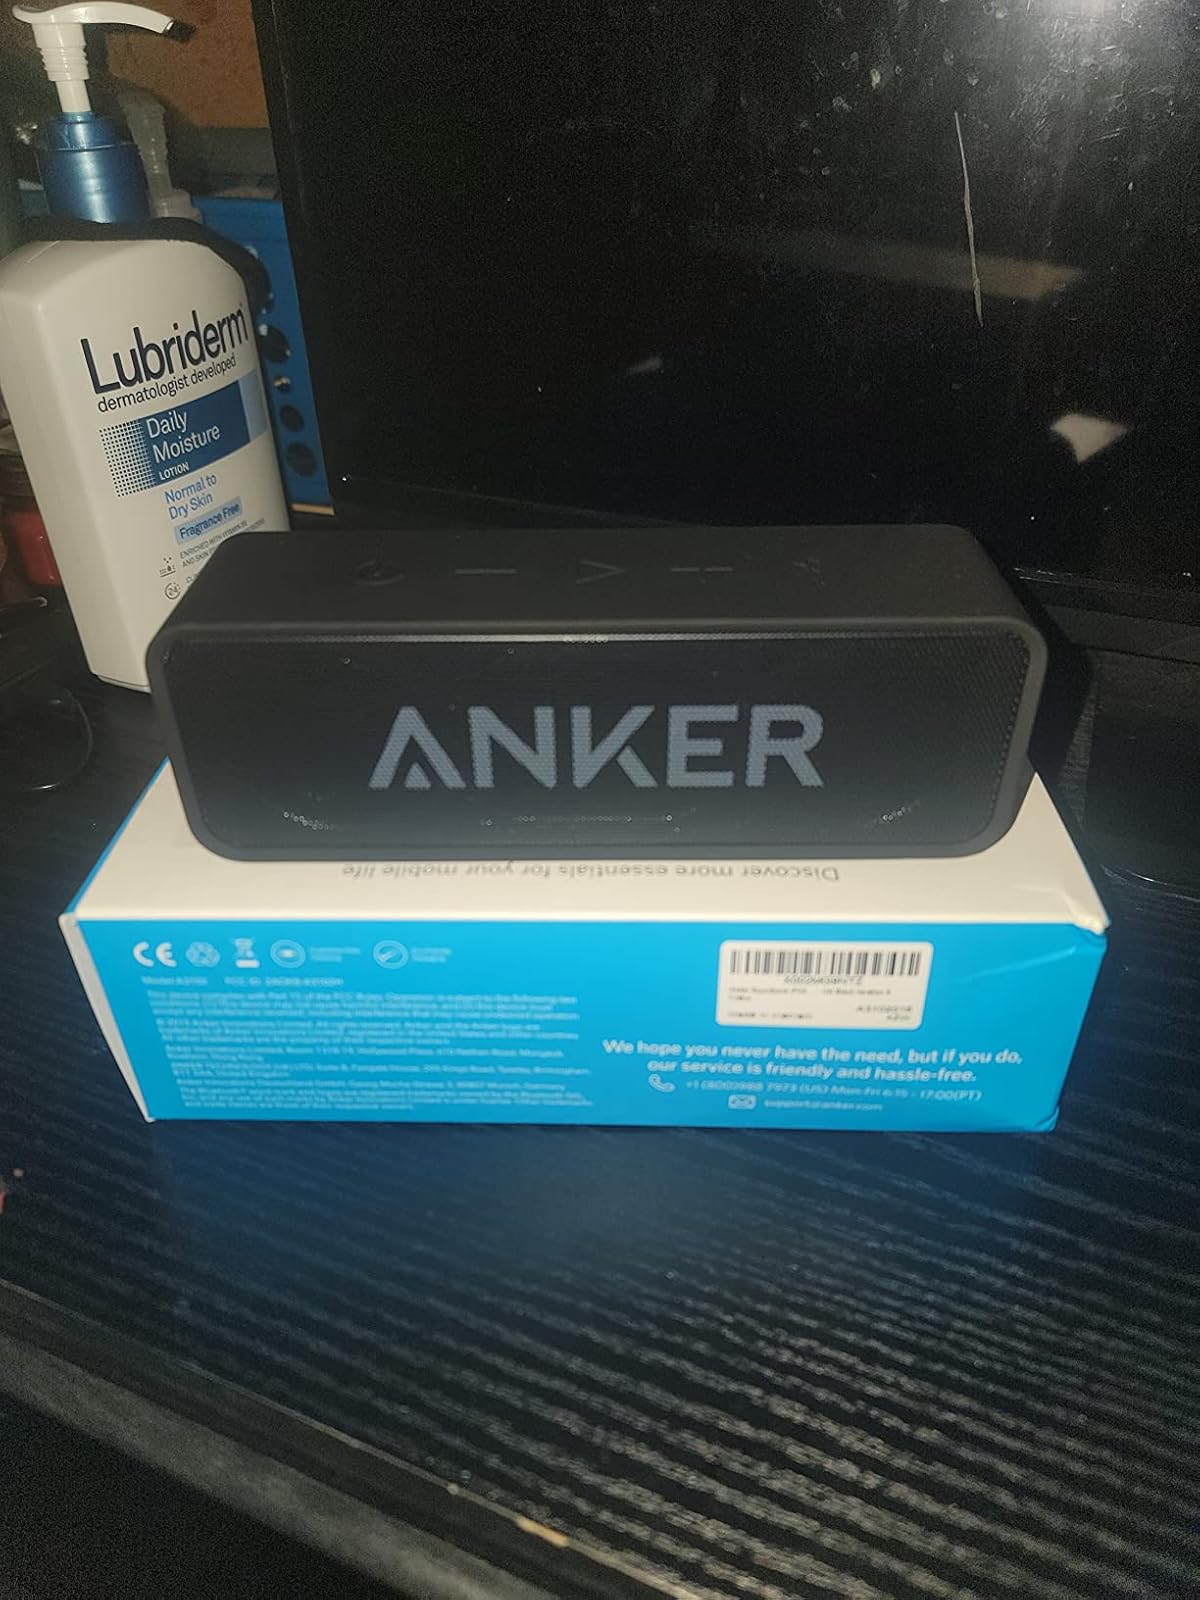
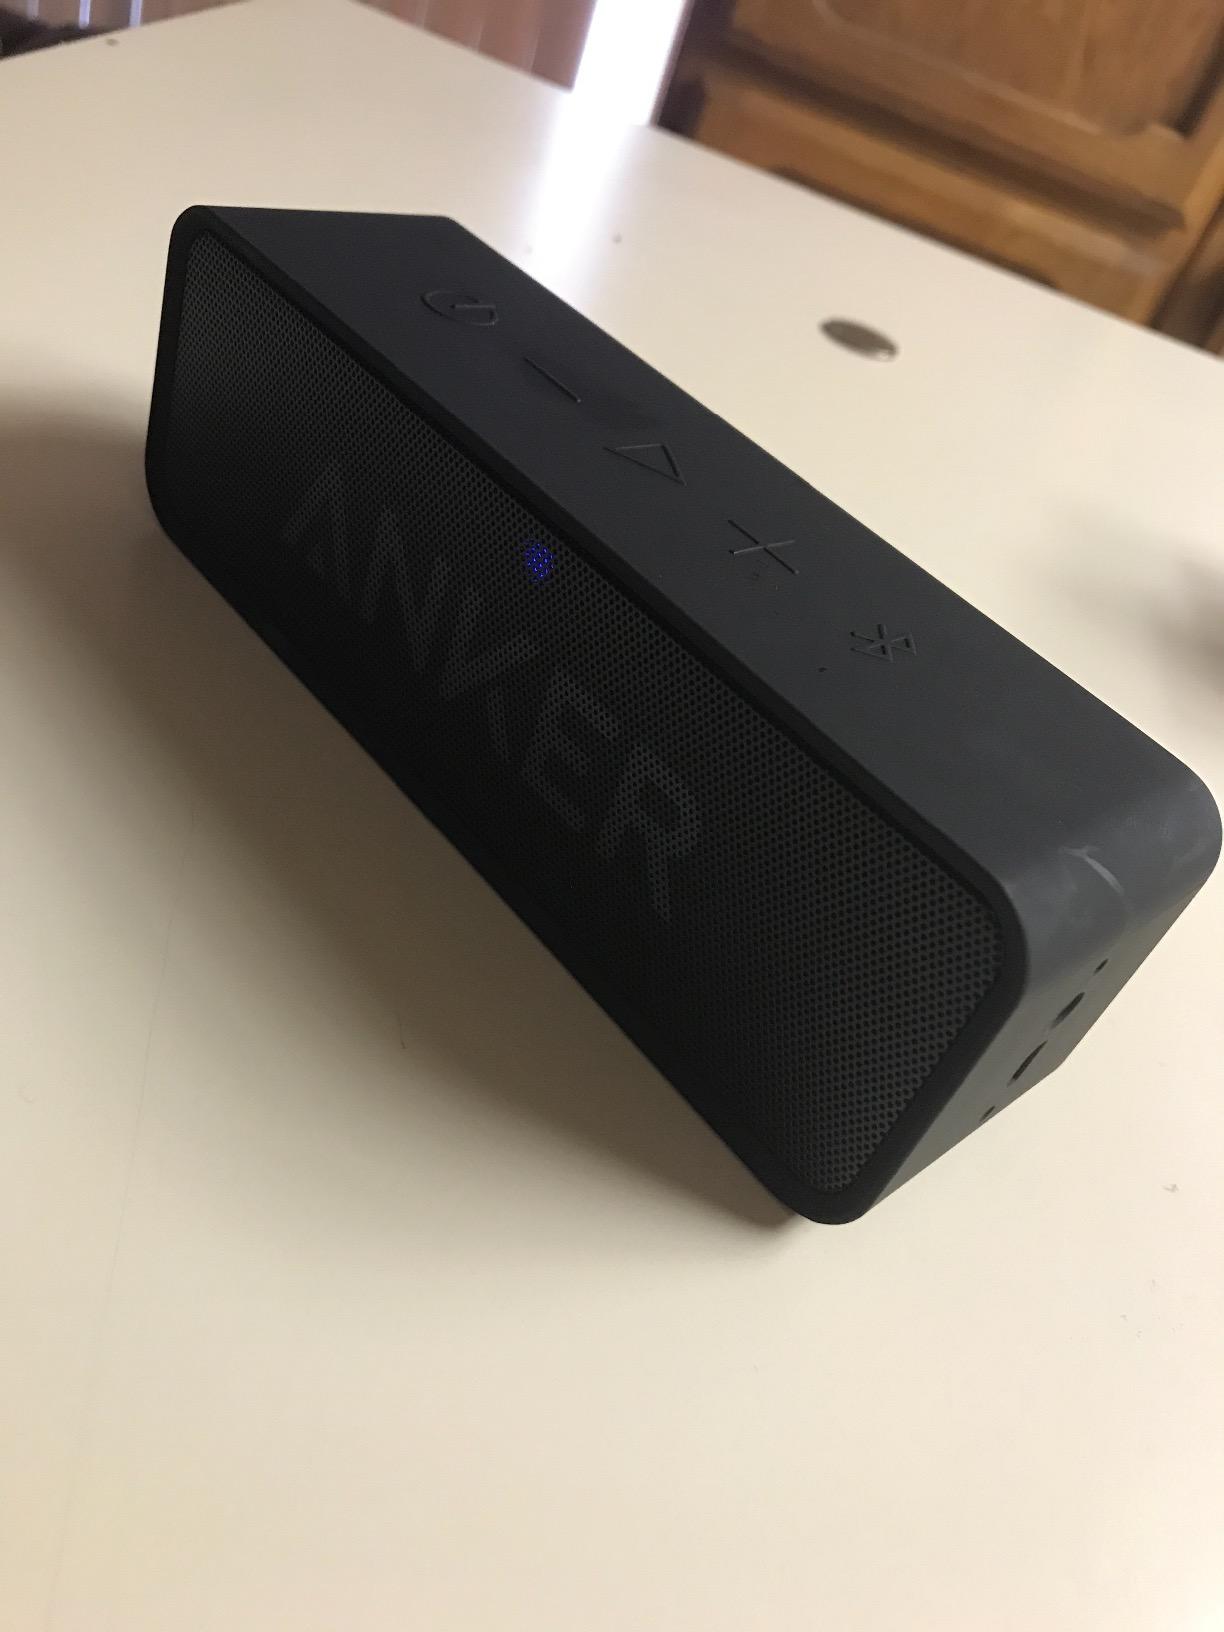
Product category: speaker
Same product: yes